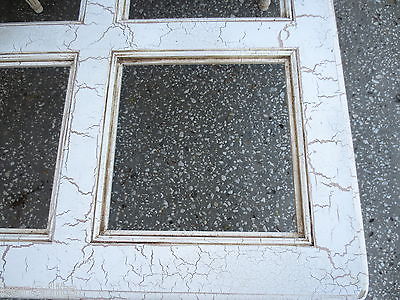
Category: table